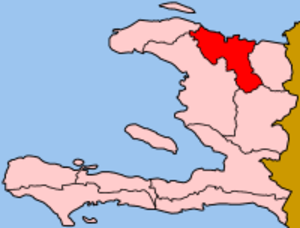
Nord (Haiti)
Nord er en af de 10 provinser i Haiti. Hovedbyen er Cap-Haïtien. Provinsen har 872 200 indbyggere og et areal på 2 106 km². Den grænser op til provinserne Nord-Ouest, Artibonite, Centre og Nord-Est